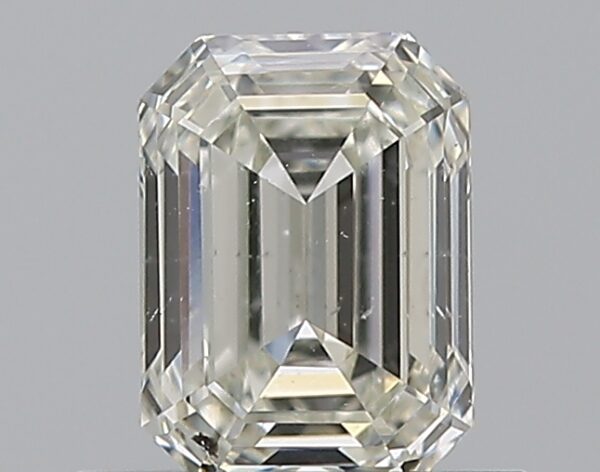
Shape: emerald
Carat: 0.7
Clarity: SI1
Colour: J
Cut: EX
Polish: EX
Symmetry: VG
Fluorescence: N
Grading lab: GIA
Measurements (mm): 5.88 x 4.29 x 2.76